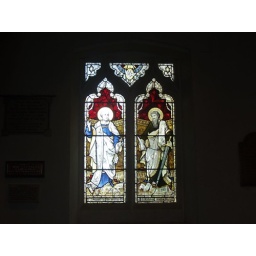
Stained glass window in the Church